USA Today

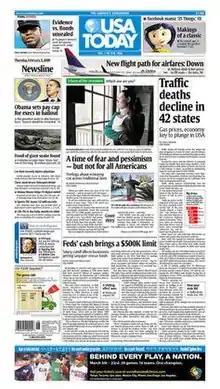
Cover page used for February 5, 2009

In the main edition of the paper circulated in the United States and Canada, each edition consists of four sections: News (the "front page" section), Money, Sports, and Life. Since March 1998, the Friday edition of Life has been split into two sections: the regular Life focusing on entertainment (subtitled "Weekend"; section E), which features television reviews and listings, a DVD column, film reviews and trends, and a travel supplement called "Destinations & Diversions" (section D). The international edition of the paper features two sections: News and Money in one, and Sports and Life in the other.